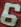
Number: 6